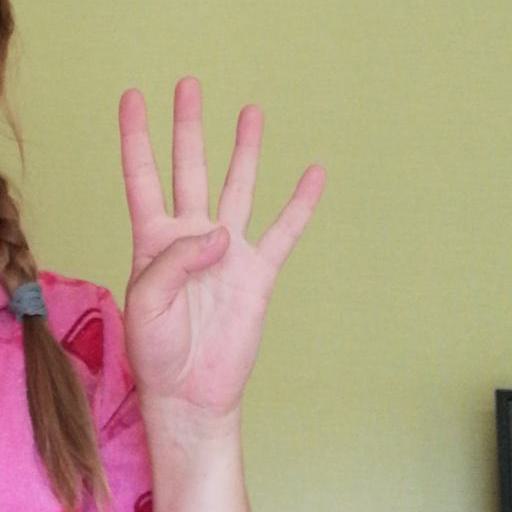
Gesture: four